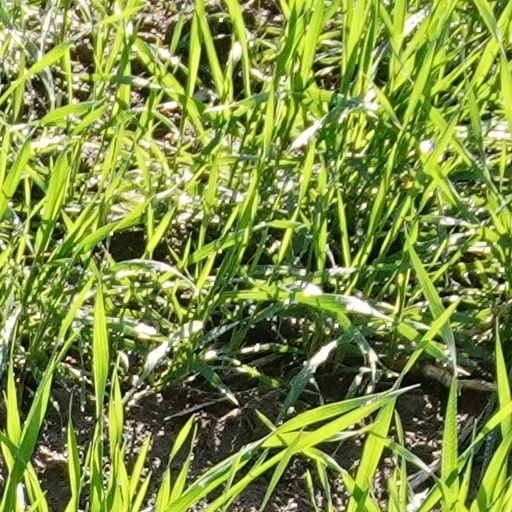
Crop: wheat